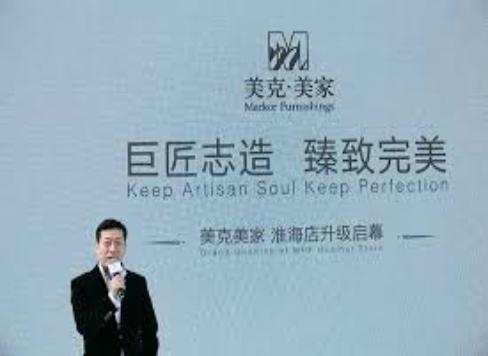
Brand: markor furnishings
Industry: Necessities